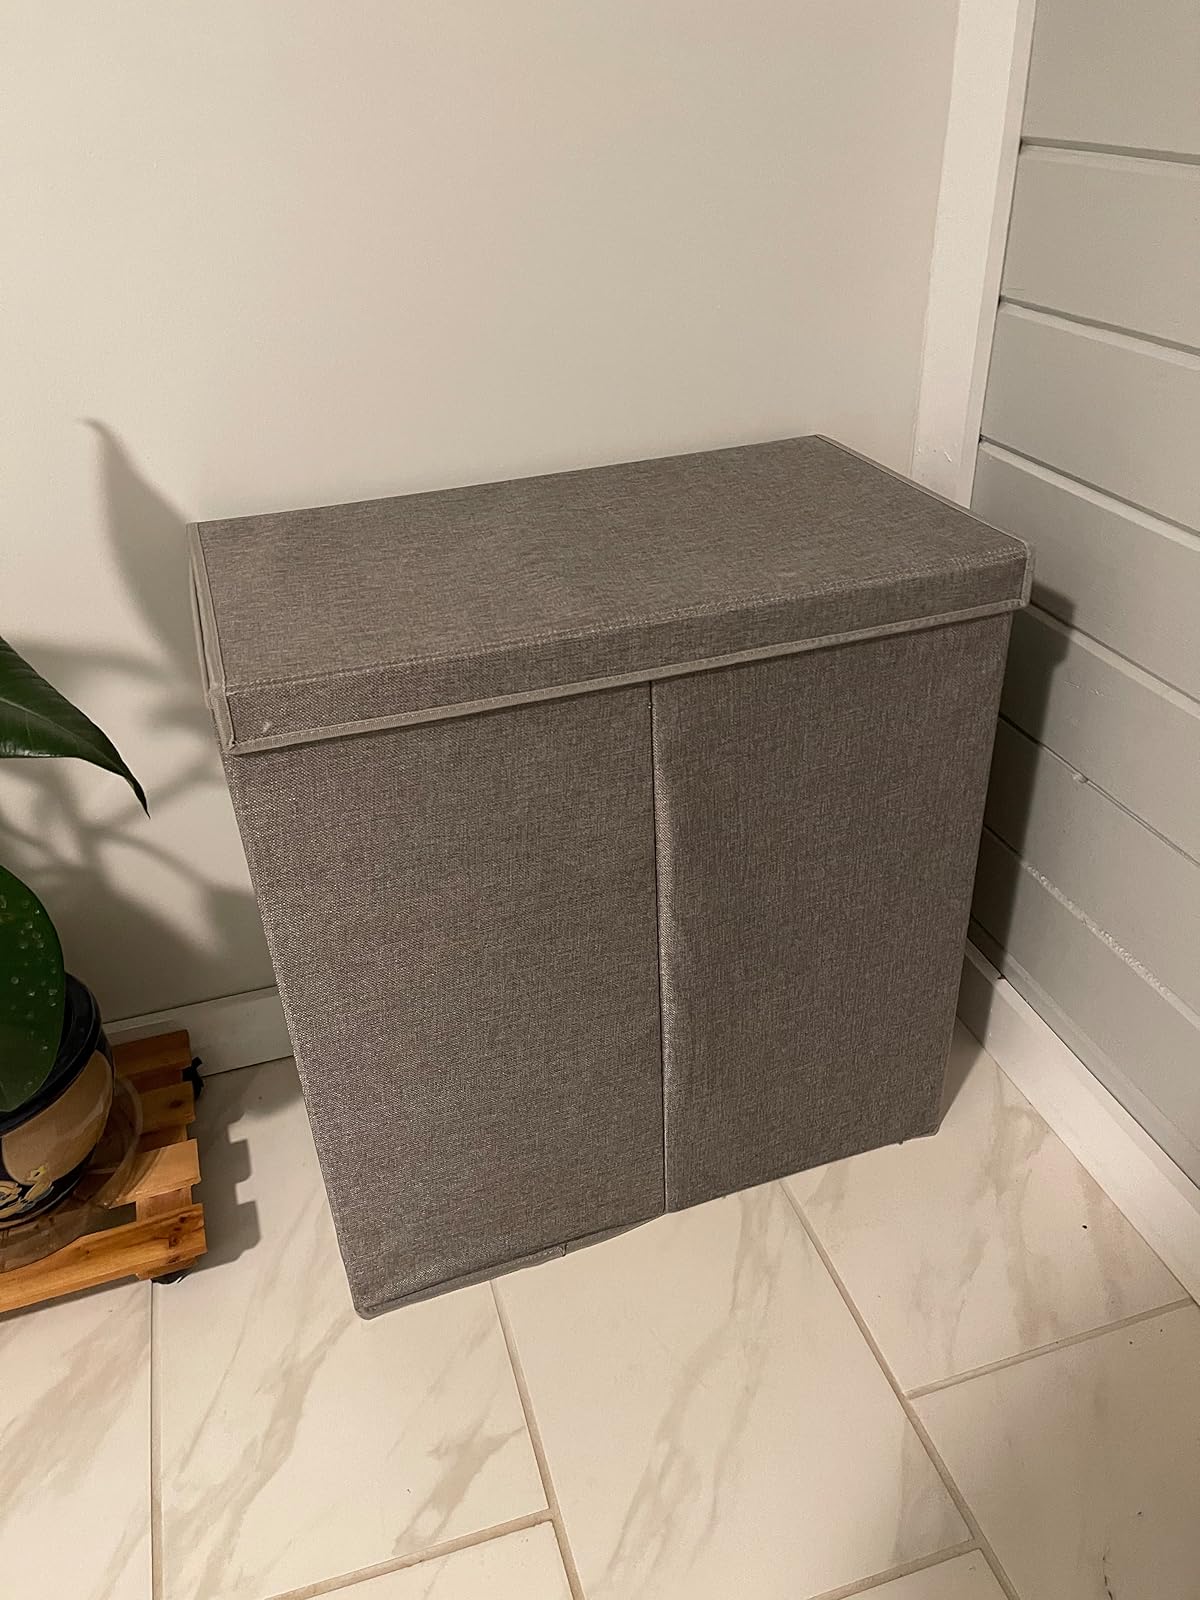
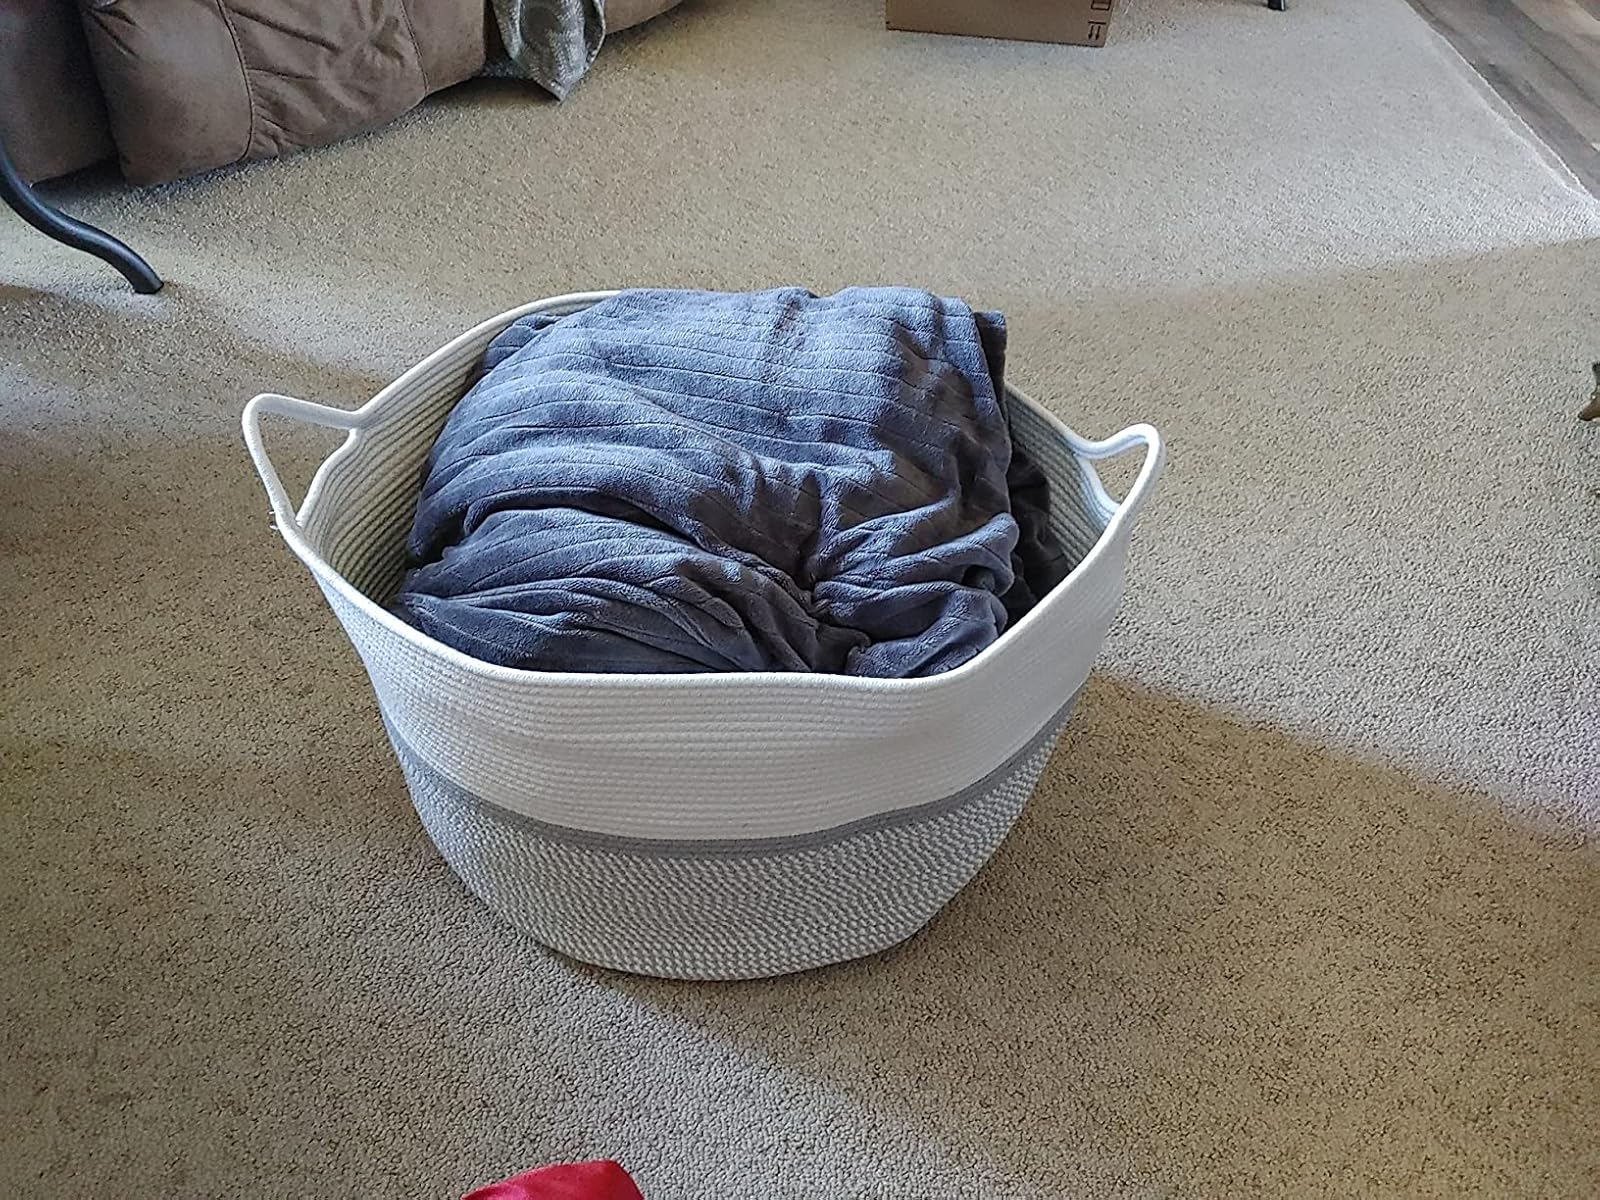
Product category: items_hamper
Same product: no